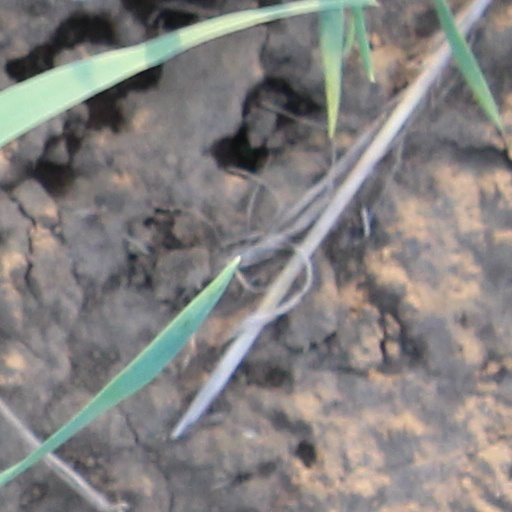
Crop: wheat